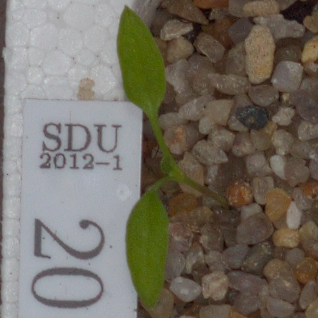
Label: common_chickweed